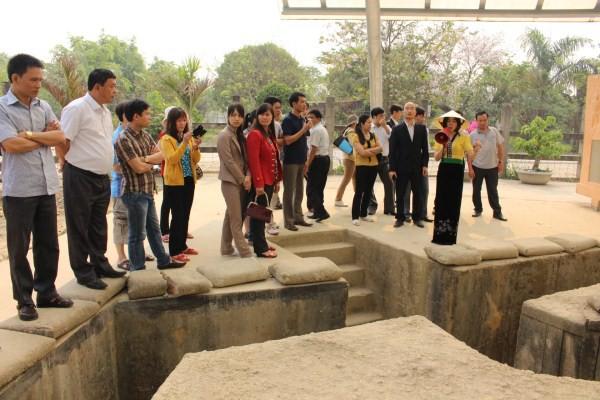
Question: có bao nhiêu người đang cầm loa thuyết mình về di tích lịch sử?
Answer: một người